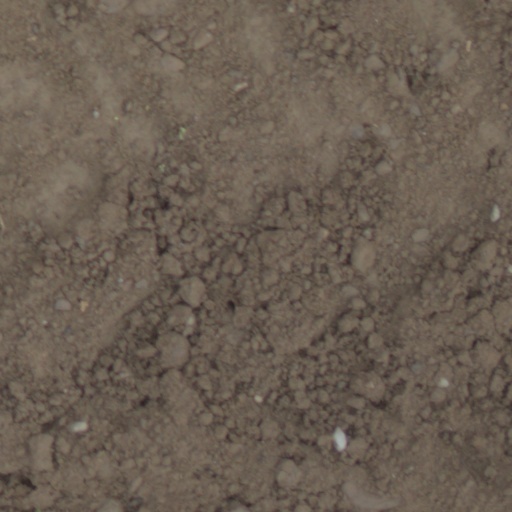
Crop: wheat